Bluecap (bushranger)

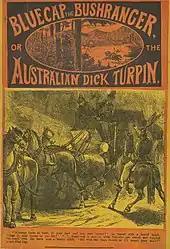
Borlase's "Bluecap the Bushranger, or the Australian Dick Turpin", published in 1879

On Sunday 18 August Bluecap and three gang members appeared at ‘Bolero’ station (north of Narrandera) and were in the process of appropriating three horses. A young man called Thomas Doolan, armed with three pistols, came riding along the fence near the station. In the version told by Doolan and recounted in the colonial press, Bluecap, ‘Jack the Devil’ and Williams then rode to meet him, prompting Doolan to gallop away. During a subsequent exchange of gunfire between Doolan and the pursuing bushrangers, Bluecap was wounded on the wrist and his horse received a bullet in the chest. Eventually Doolan’s horse fell and he was captured. They walked him back to the station where twenty men were bailed up by King, the other gang member. Near the station buildings Bluecap forced Doolan down on his knees, "telling him he would give him ten minutes to say his prayers". At this juncture Mrs. Wills "came down from the station and entreated the bushrangers not to harm him". Williams, who knew Doolan, also expressed a wish that he not be hurt. These appeals caused Bluecap to give up "his bloodthirsty design", telling Doolan "that he might thank Mrs. Wills and Williams for his life".